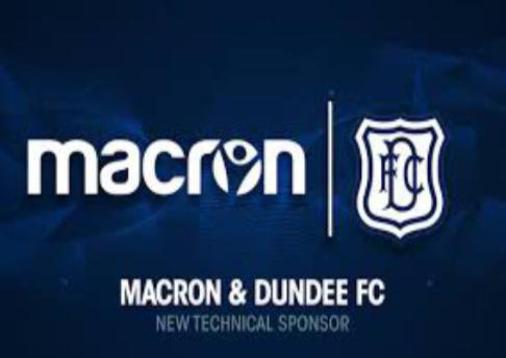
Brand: macron
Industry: Sports